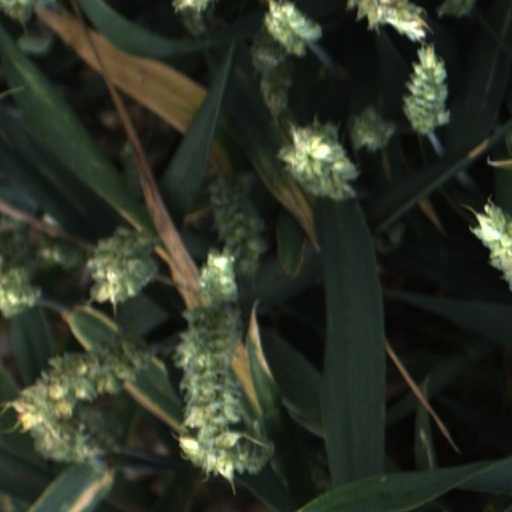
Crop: wheat